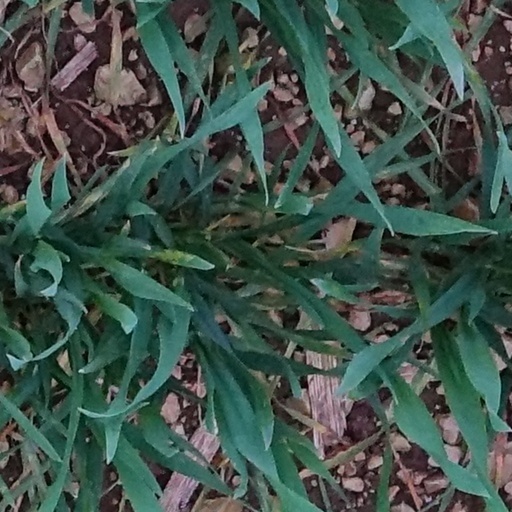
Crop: wheat